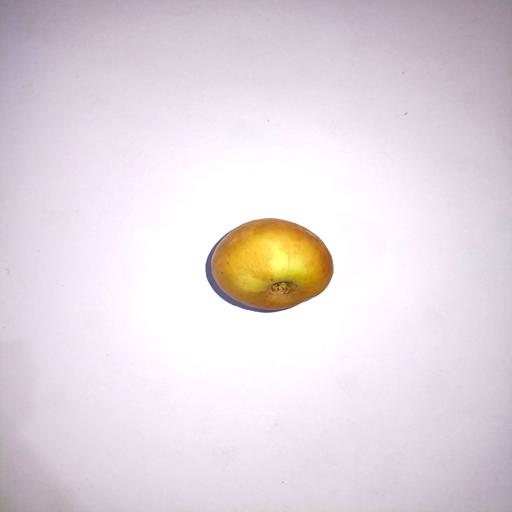
Label: healthy